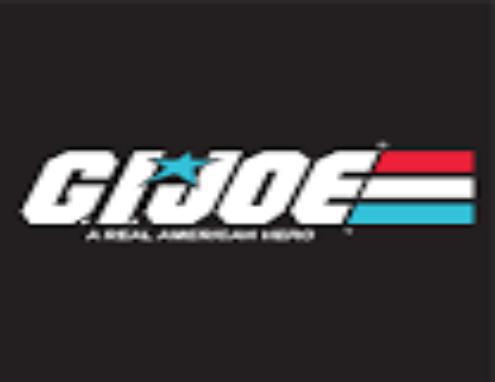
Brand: g.i. joe
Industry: Leisure